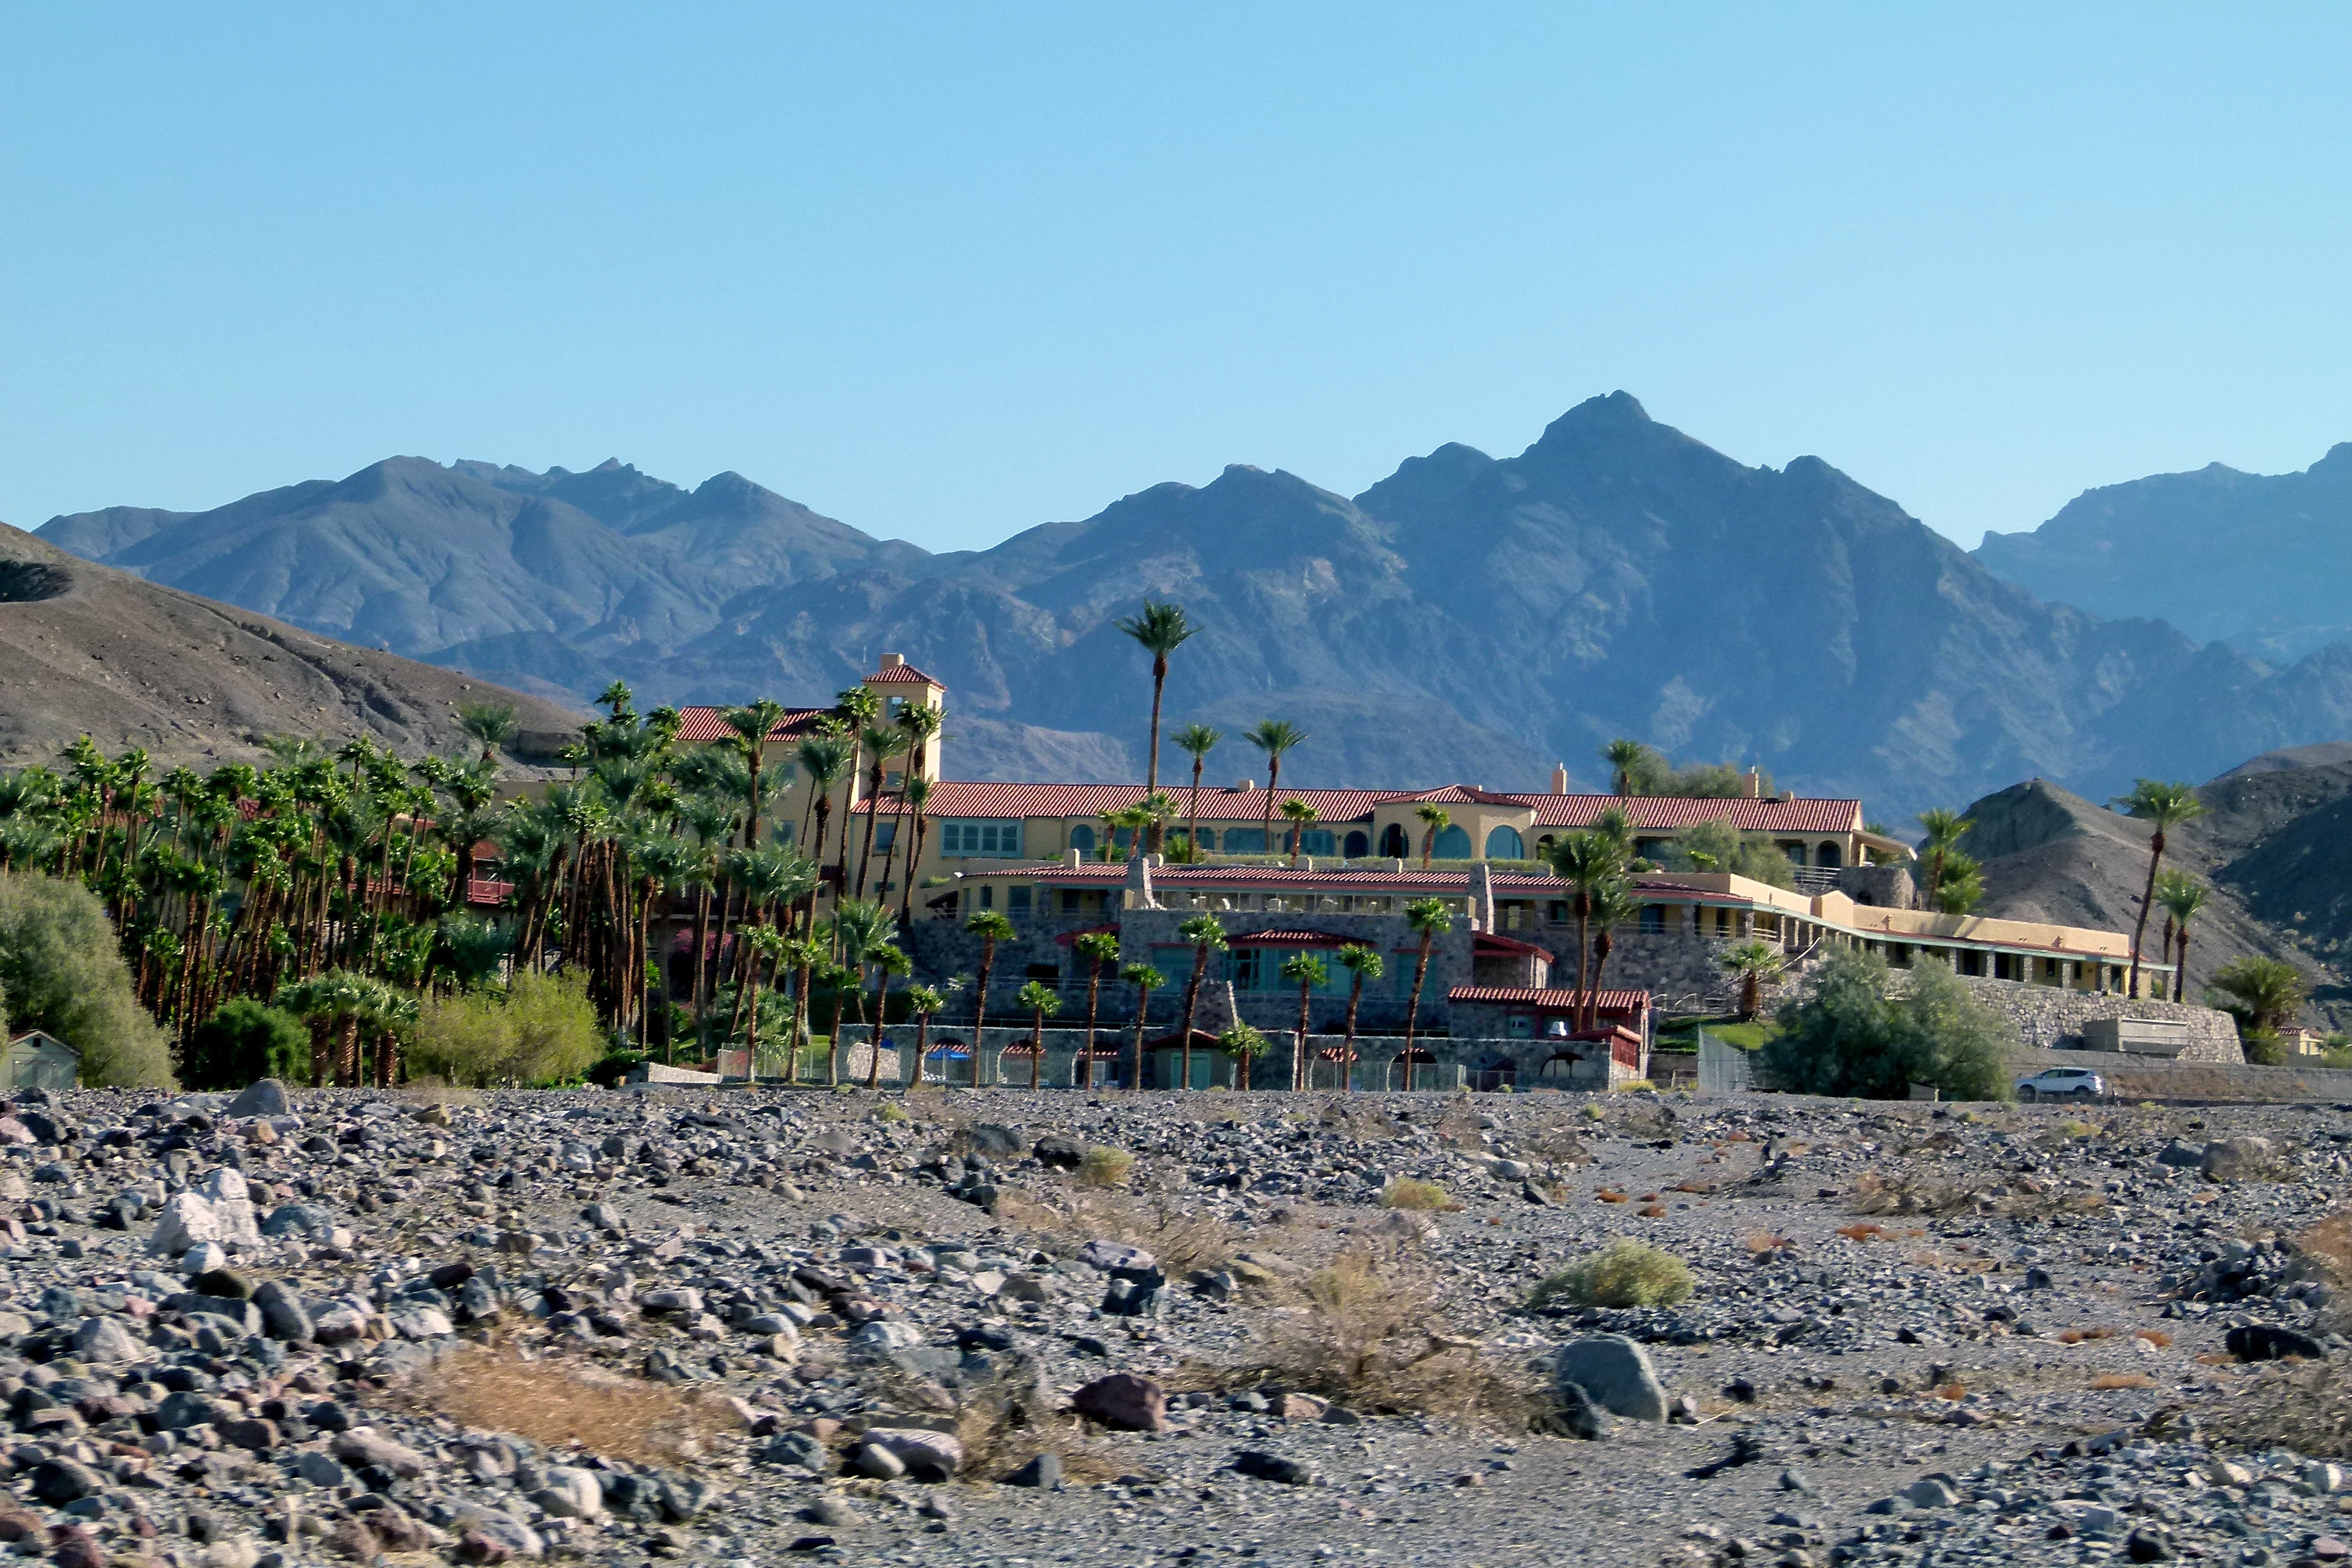
landscape, sea, coast, nature, sand, mountain, hill, desert, town, building, valley, mountain range, panorama, dry, village, scenery, usa, california, erosion, rocks, geology, mountains, ruins, hot, plateau, accommodation, wadi, death valley, geographical feature, human settlement, mountainous landforms, southwest usa, furnace creek inn, ranch resort